Sheffield F.C.

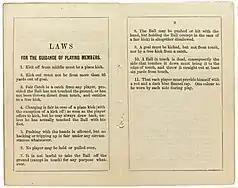
"Laws for the guidance of playing members", as published in 1859

Creswick and Prest were responsible for drawing up the club's rules of play, which were decided upon at the club's AGM on 21 October 1858, and published the following year. They were referred to as the Sheffield Rules, and were the first detailed set of rules of football to be published by a football club (as opposed to a school or university). At the time, before the formation of the Football Association (FA), many different kinds of football were popular in England. For example, each of the various public schools played football according to their own individual rules, and these varied widely. The Sheffield Rules were later adopted by the Sheffield Football Association when it was formed in 1867.